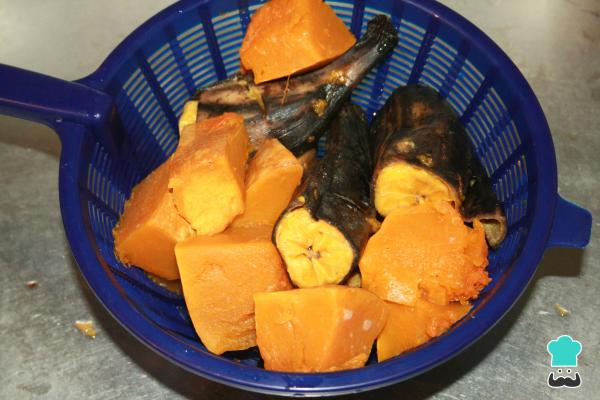
Una vez listos los plátanos y la calabaza, escúrrelos muy bien.